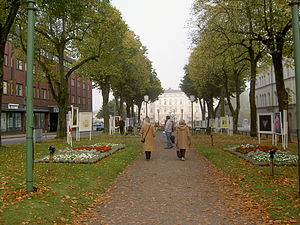
Mariestad / Historie
Mariestad er en by og centralort i Mariestads kommune i Västra Götalands län i Sverige. Tidligere var Mariestad residensby i Skaraborgs län. Stednavnet Mariestad indeholder navnet 'Maria' i genitiv; tidligere var det stavet 'Mariæ', hvilket passer bedre med den moderne udtale 'Marie'. Mariestad kaldes i folkemunde "Vänerns perle", efter sin smukke beliggenhed ved søen Vänern.